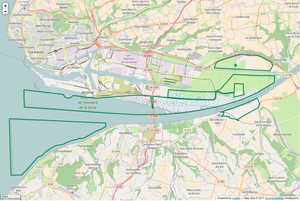
Périmètre de la RNN de l'Estuaire de la Seine.
La réserve naturelle nationale de l'Estuaire de la Seine est une réserve naturelle nationale située en région Normandie. Classée en 1997, elle occupe une surface de 8 528 hectares et protège les espaces naturels de l'estuaire aval de la Seine.